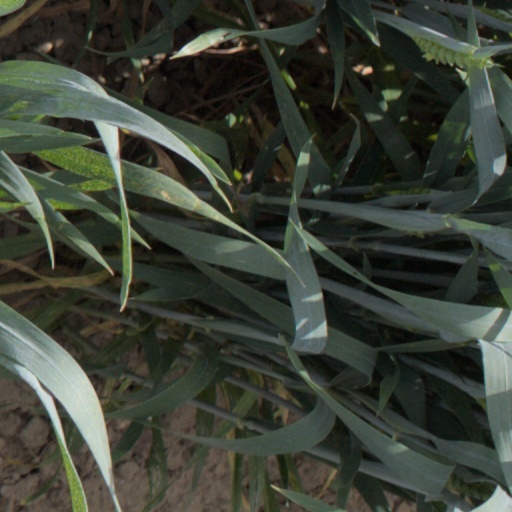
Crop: wheat